Ducie Island

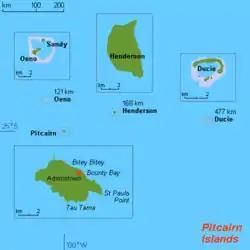
Location of Ducie Atoll within Pitcairn Islands

Ducie Island is an uninhabited atoll in the Pitcairn Islands group, which also includes Pitcairn, Henderson and Oeno islands. Ducie lies east of Pitcairn Island, and east of Henderson Island, and has a total area of , which includes the lagoon. It is long, measured northeast to southwest, and about wide. The island is composed of four islets: Acadia, Pandora, Westward and Edwards.